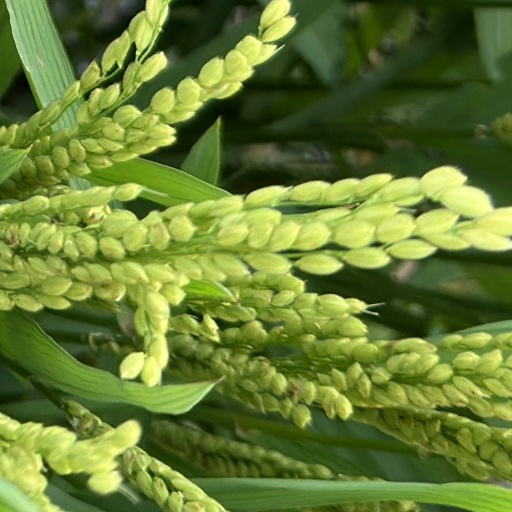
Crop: rice